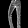
Label: Trouser